Answer in natural language. How many Windows are visible in the scene? Choose between the following options: 2, 0, 1, 4 or 3
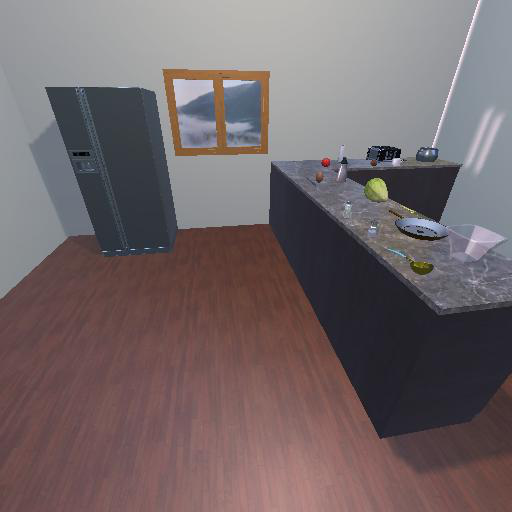
<answer>1</answer>